Lake Macquarie (New South Wales)

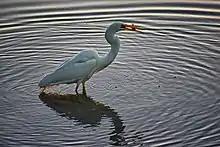
The eastern great egret catching fish in Lake Macquarie

The Pulbah Island Nature Reserve is a protected nature reserve that is located in the southern part of the lagoon. Being approximately long the island is, by far, the largest island in Lake Macquarie.